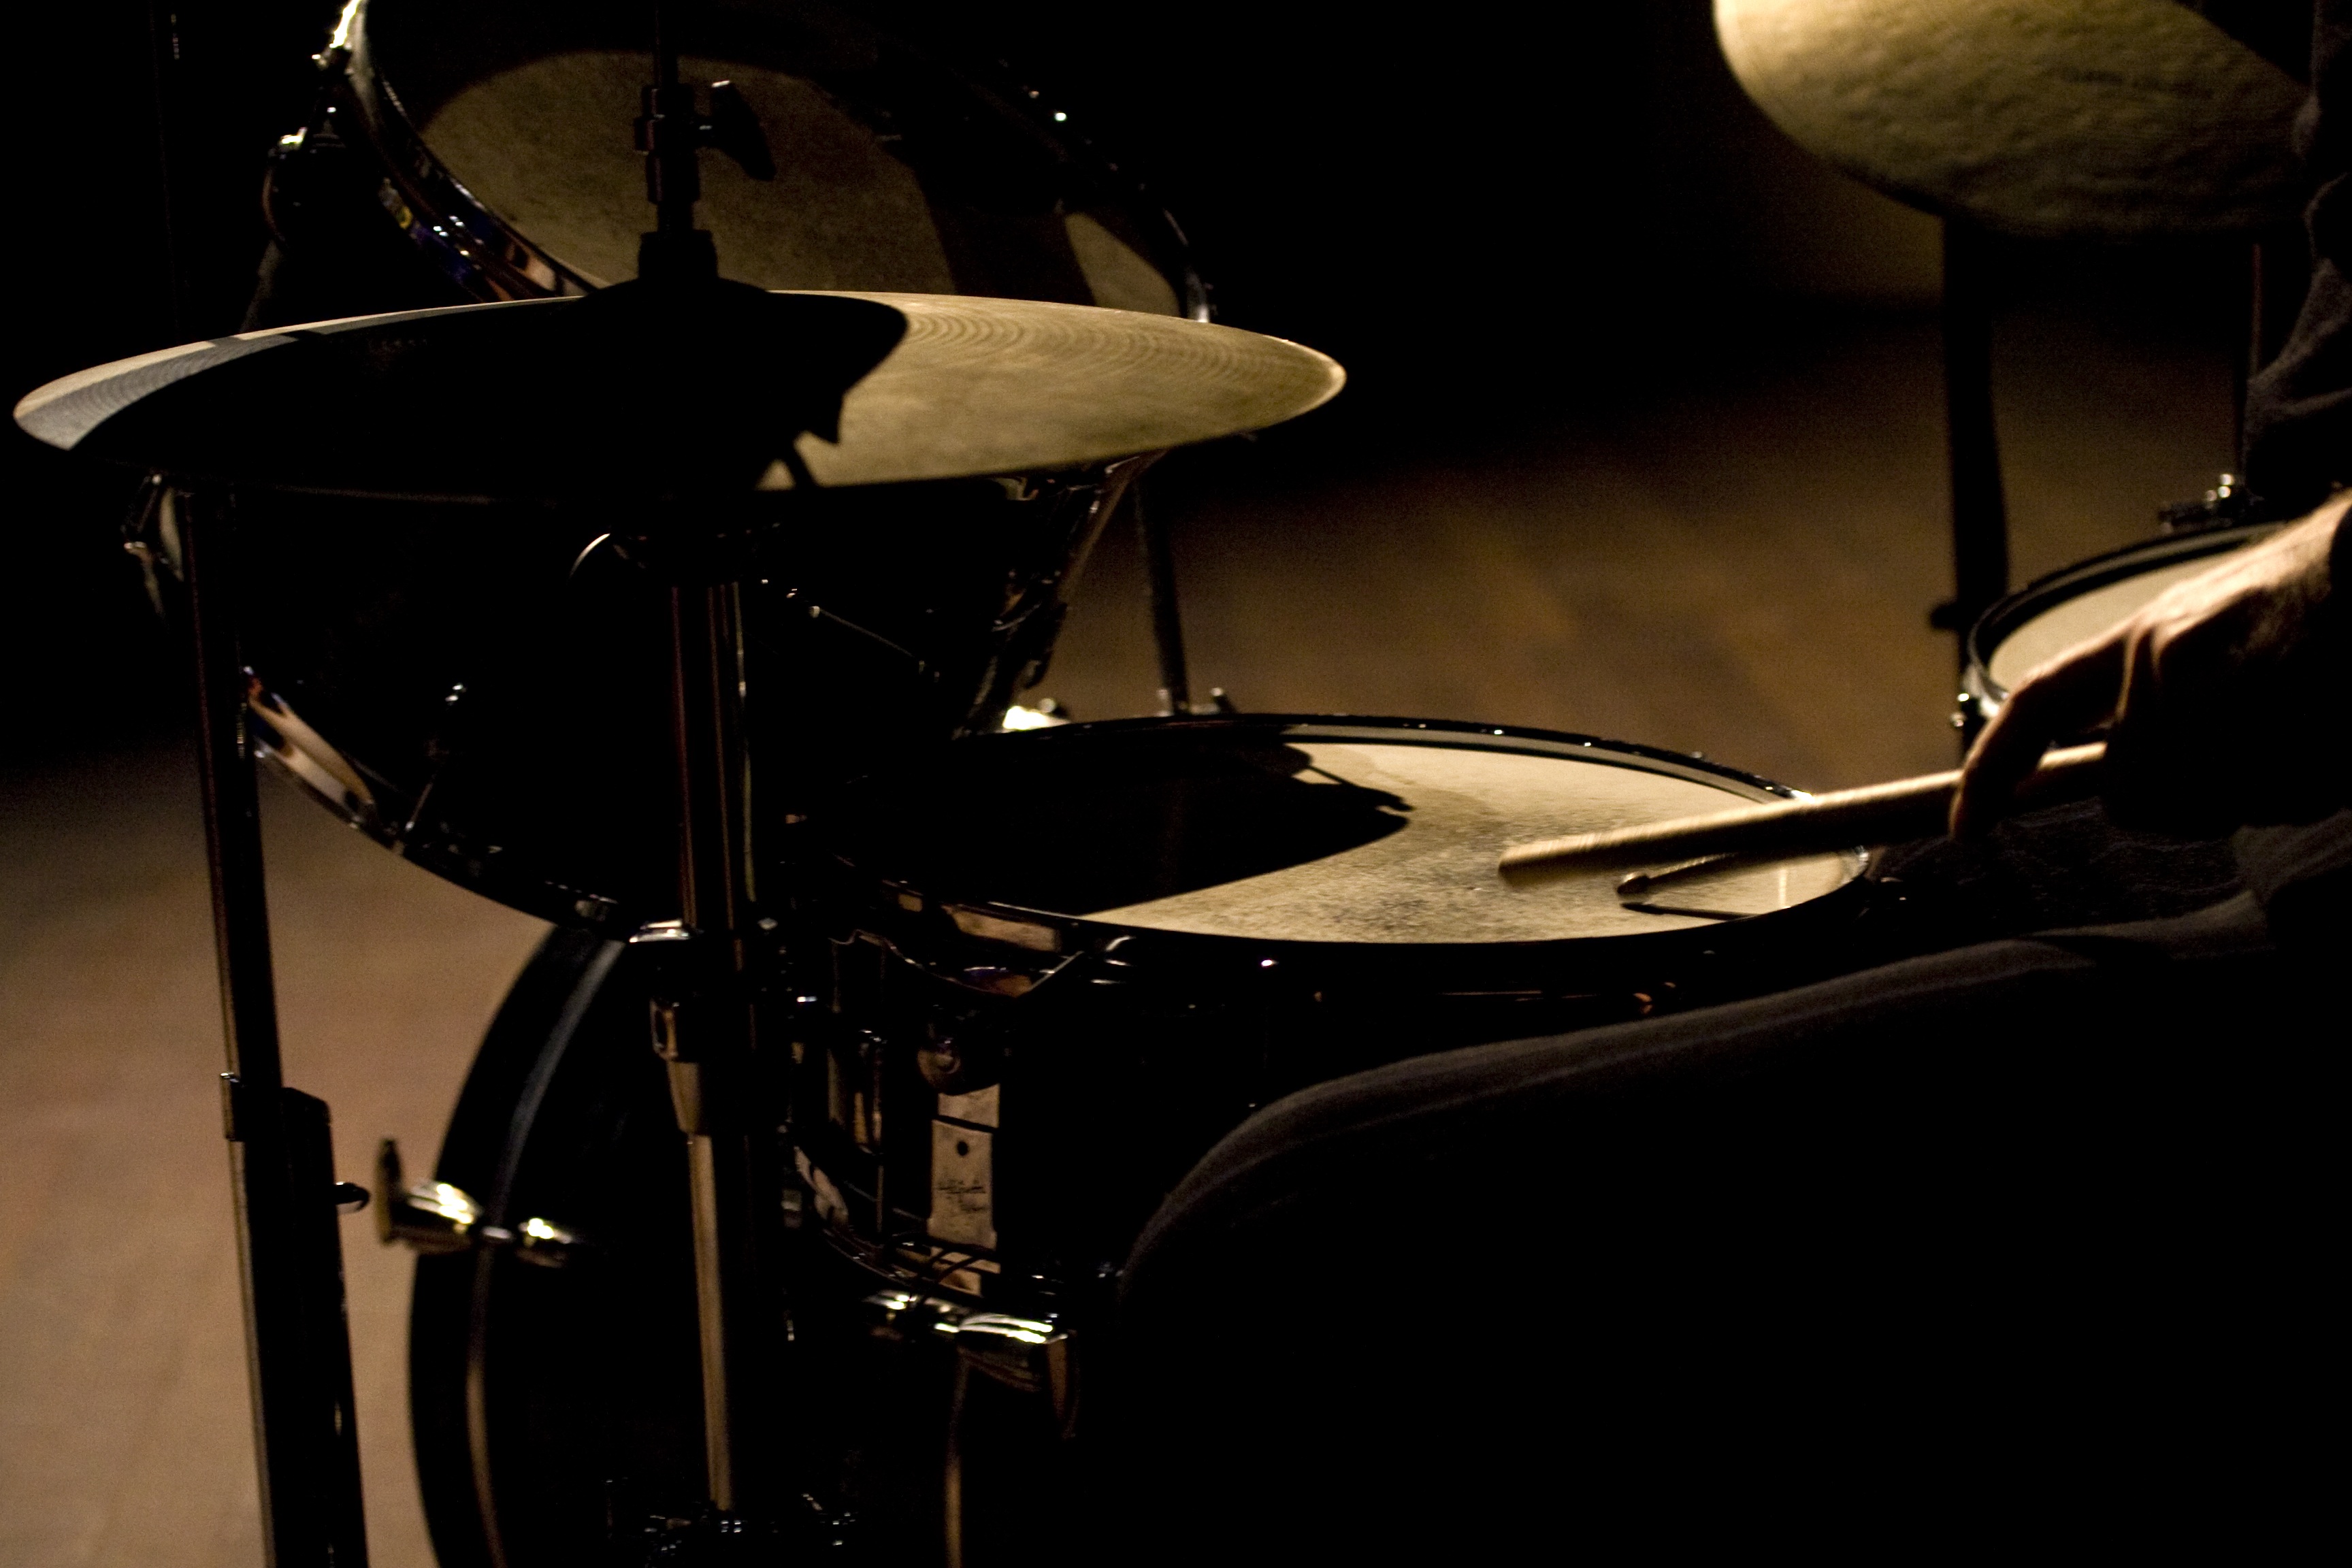
band, live, golden, black, drum, musical instrument, drumstick, percussion, brass, dancing, drums, drummer, entertainment, beat, cymbal, snare, electronic instrument, skin head percussion instrument, hihat